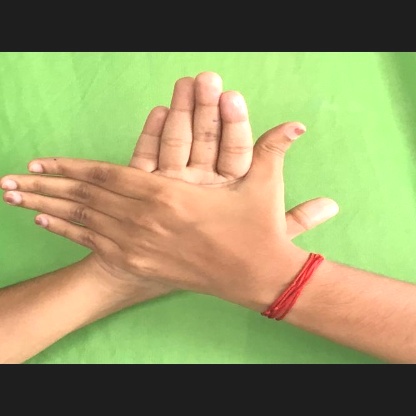
Mudra: Chakra